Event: Nepal Earthquake
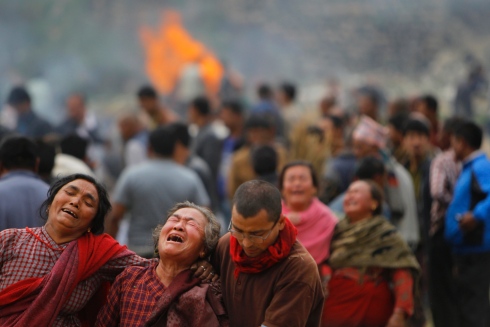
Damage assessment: no_damage